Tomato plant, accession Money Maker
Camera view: tilt-top (135 deg); turntable rotation: 240 degrees
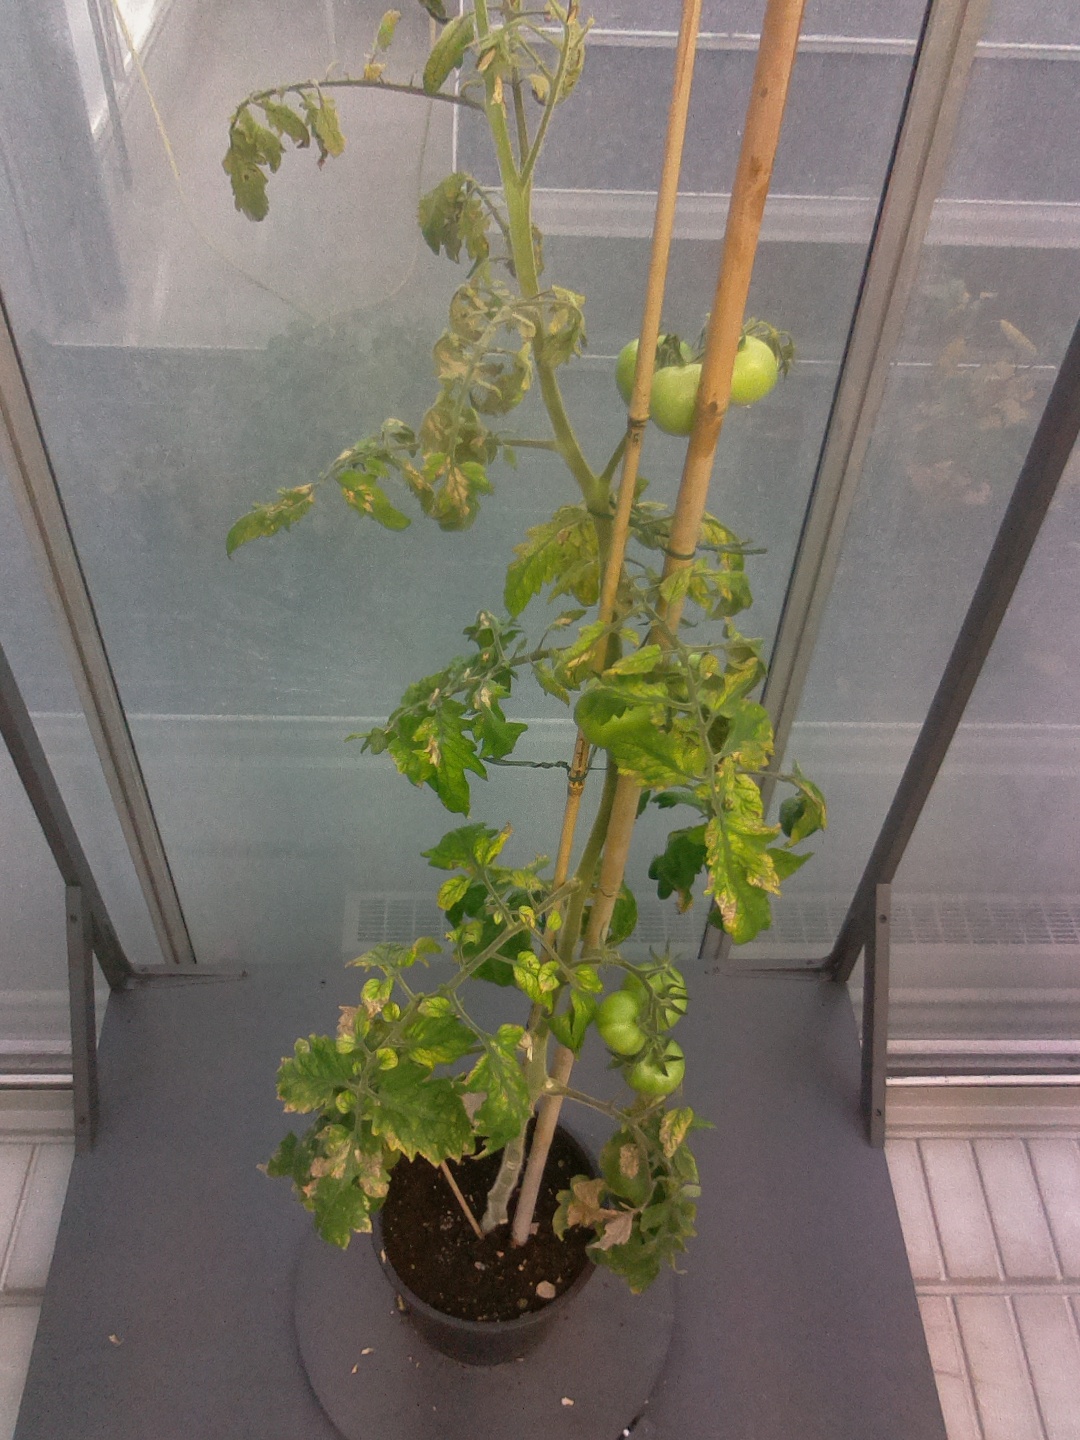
BBCH growth stage 77: 70%-80% of final fruit size